Pāmitl

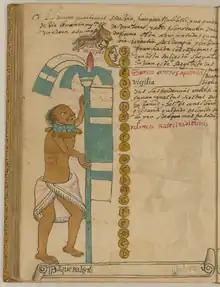
An Aztec man holding a Pāmitl as drawn by Juan de Tovar in the Ramírez Codex

Pāmitl was the Aztec name for a flag or banner containing identifying emblems of officers and prestigious warriors. These have been recorded to have been carried in the hands or more commonly worn on the back in a similar manner to the Japanese uma-jirushi. Each of the Pāmitl is brightly decorated, lightweight, and unique. These features allowed officers better control of their troops on the battlefield while not hampering the combat abilities of the soldier.